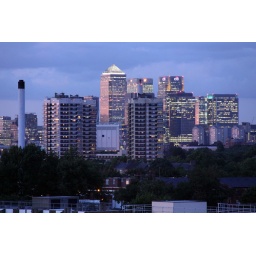
Skyscrapers of docklands at dusk, viewed from the top floor of the multi-storey car park in Peckham.